Taro

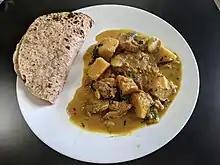
Arbi Gosht

In the Philippines taro is usually called "gabi", "abi", or "avi" and is widely available throughout the archipelago. Its adaptability to marshland and swamps make it one of the most common vegetables in the Philippines. The leaves, stems, and corms are all consumed and form part of the local cuisine. A popular recipe for taro is "laing" from the Bicol Region; the dish's main ingredients are taro leaves (at times including stems) cooked in coconut milk, and salted with fermented shrimp or fish "bagoong". It is sometimes heavily spiced with red hot chilies called "siling labuyo". Another dish in which taro is commonly used is the Philippine national stew, "sinigang", although radish can be used if taro is not available. This stew is made with pork and beef, shrimp, or fish, a souring agent (tamarind fruit, "kamias", etc.) with the addition of peeled and diced corms as thickener. The corm is also prepared as a basic ingredient for "ginataan", a coconut milk and taro dessert.